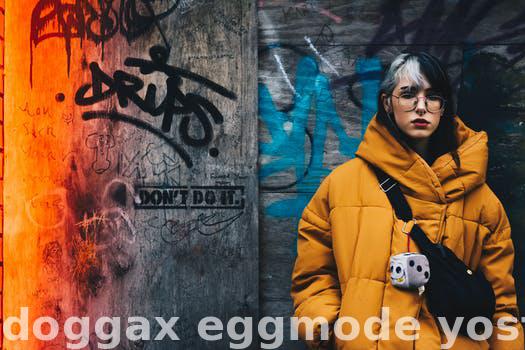
Label: Watermark